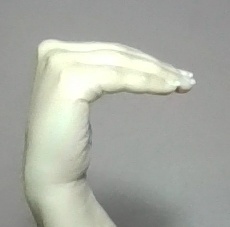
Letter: haa